2010 NCAA Division I men's basketball tournament

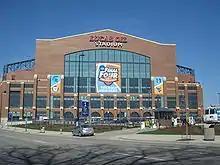
Lucas Oil Stadium during Final Four weekend

*The America East, Atlantic Sun, Big Sky, Big South, Big West, MAAC, MEAC, Northeast, Patriot, Southern, Southland, Summit, and Sun Belt conferences went 0–1.